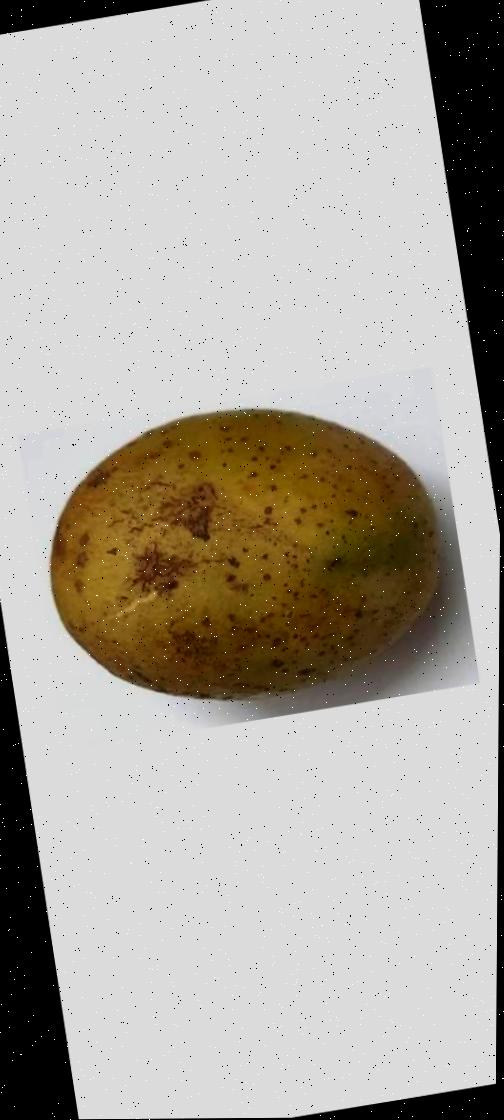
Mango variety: Gourmoti